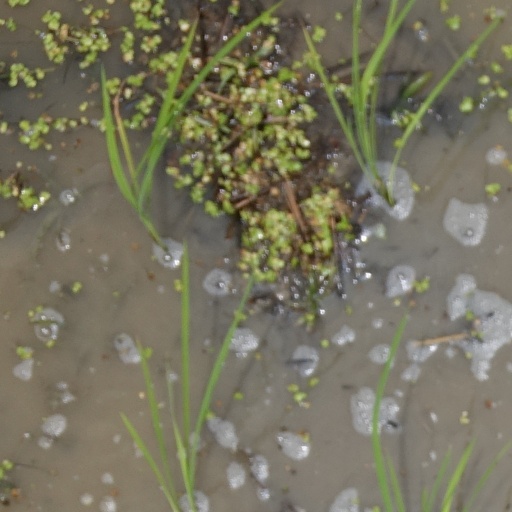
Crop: rice